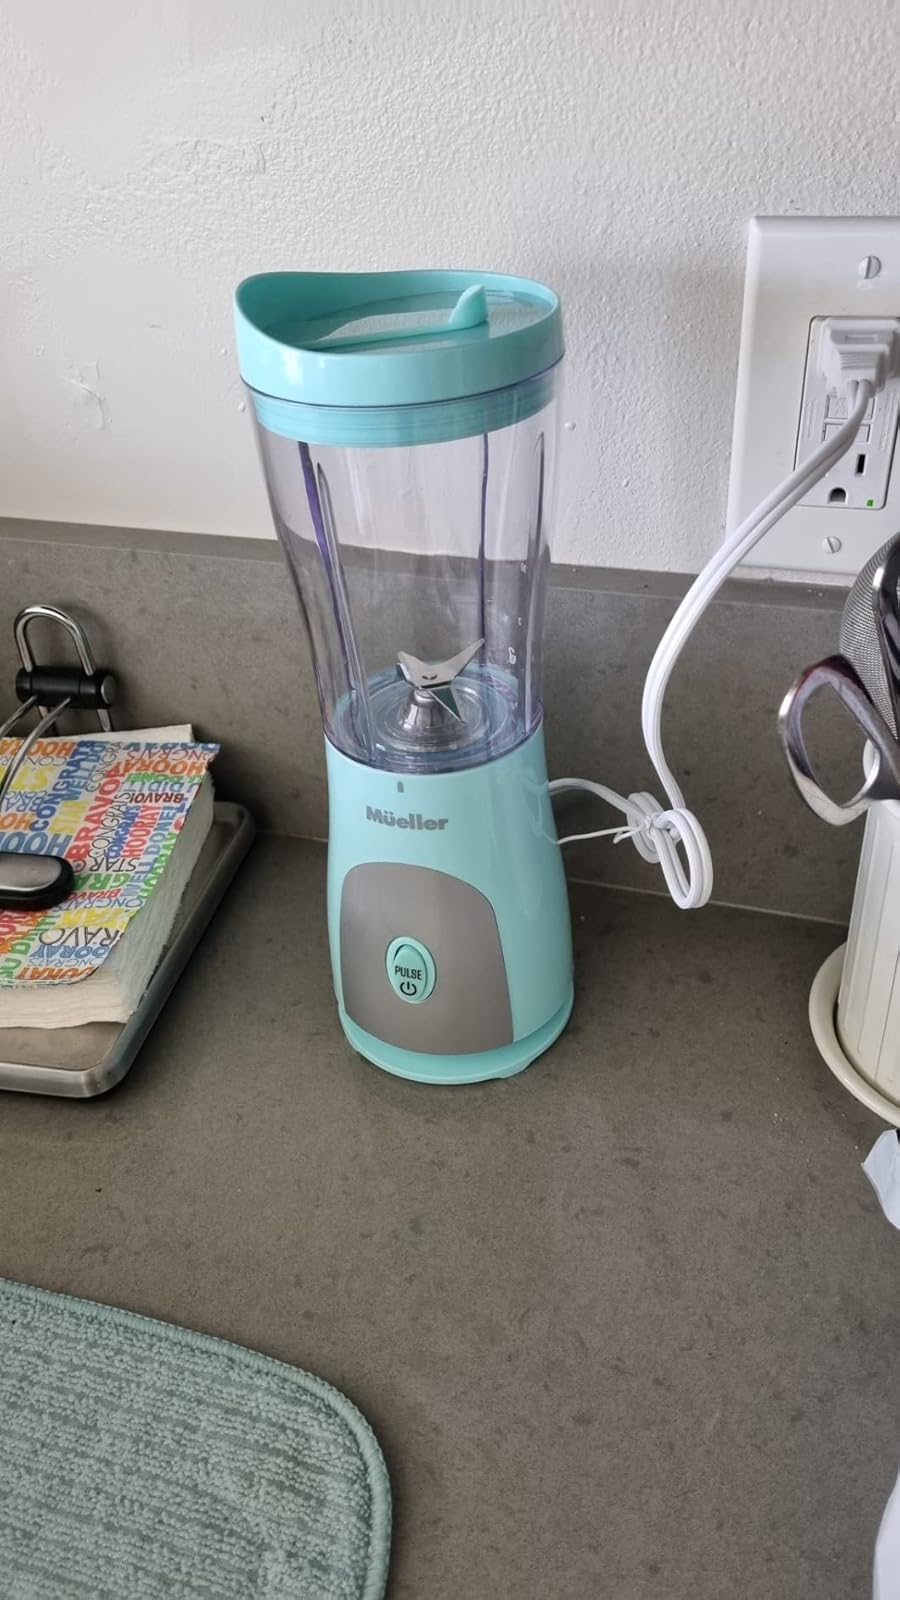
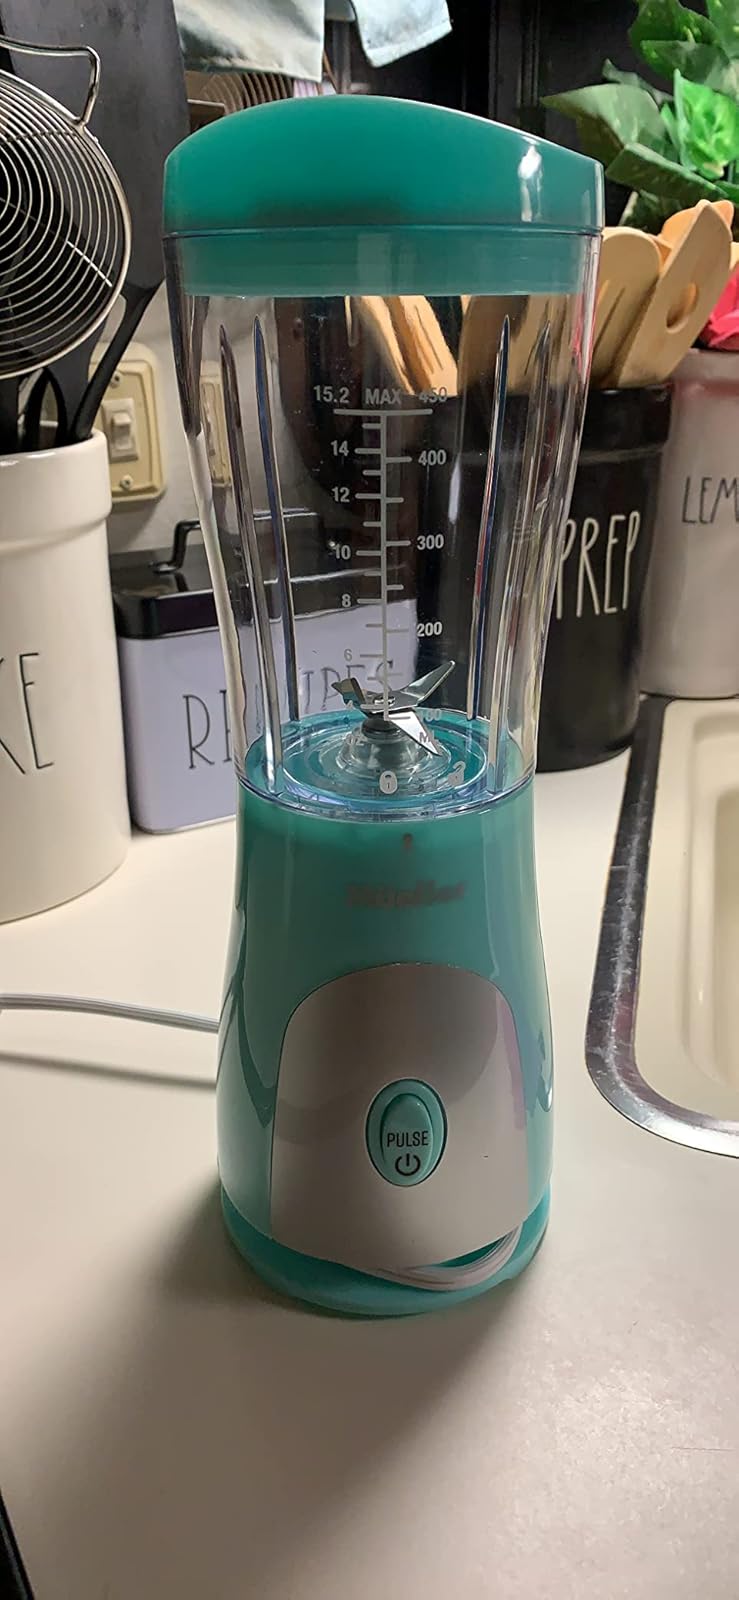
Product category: items_blender
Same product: yes